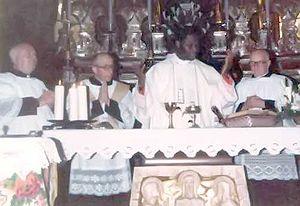
Bernardin Gantin, né à Toffo, au Dahomey, le 8 mai 1922 et mort le 13 mai 2008 à Paris, en France, est un cardinal béninois, ayant exercé de nombreuses fonctions au sein de la curie romaine.